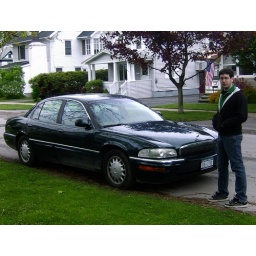
Allan dropped by before work to give his mom a nice bouquet of flowers and a card.